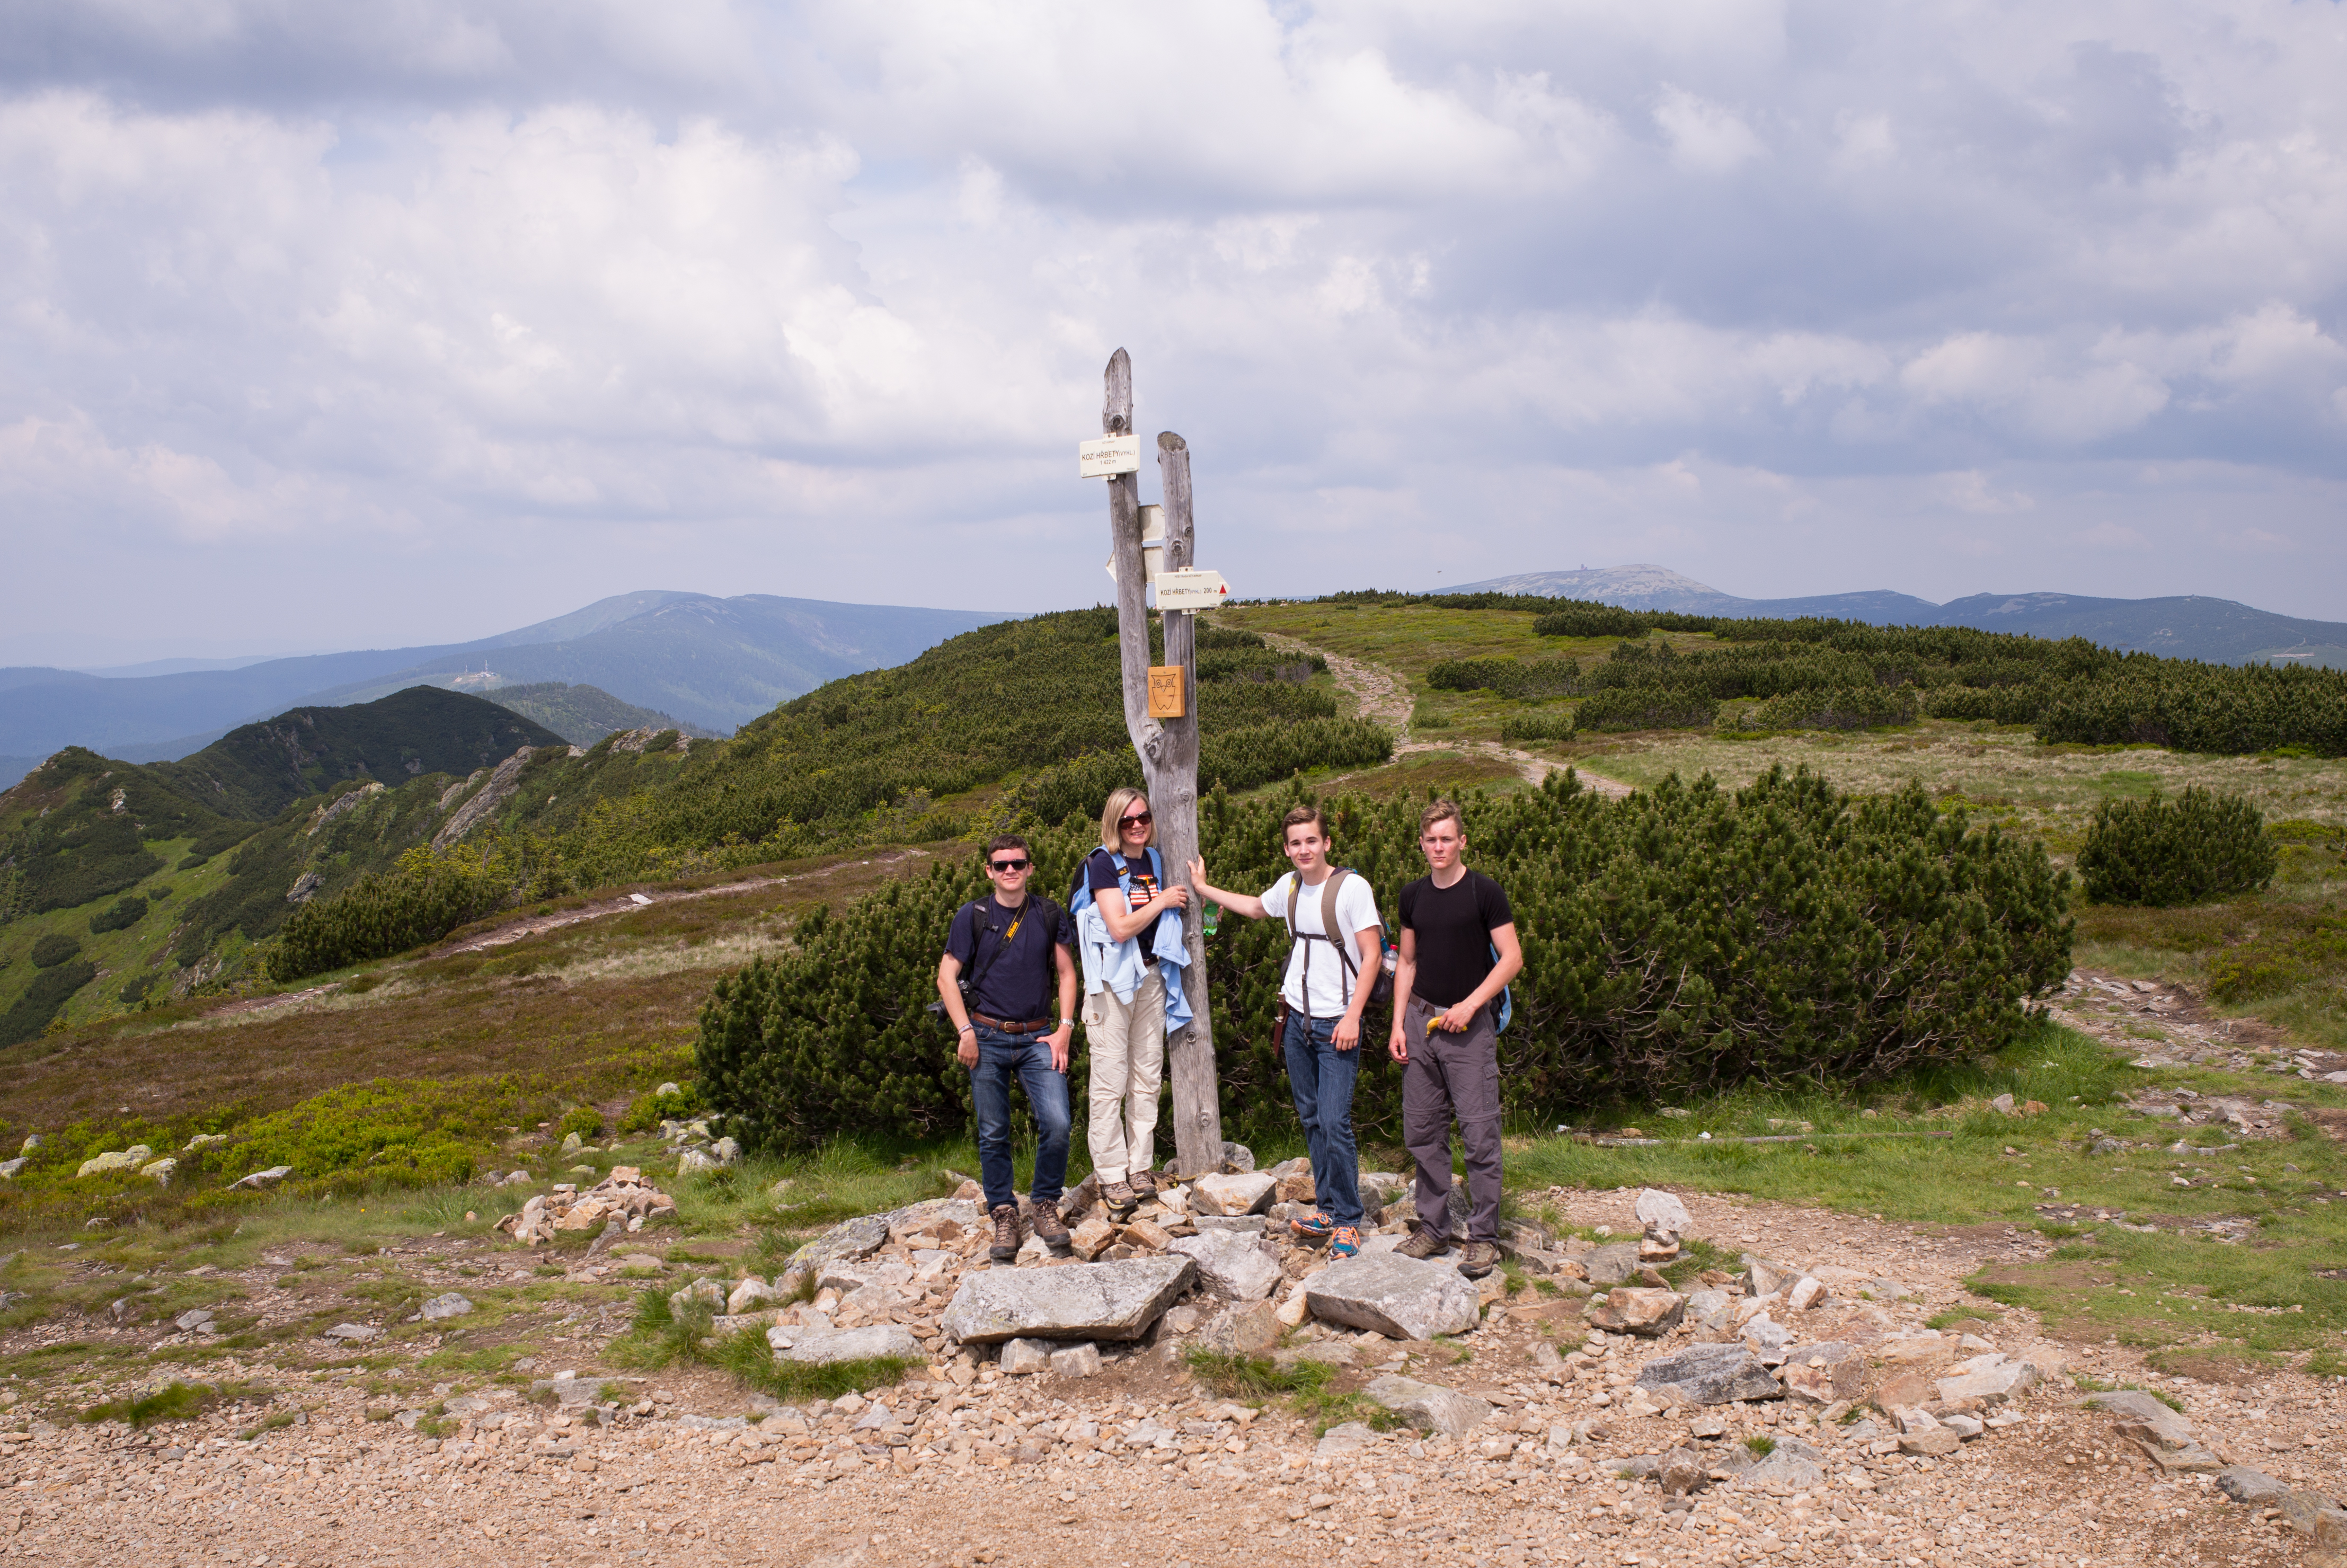
landscape, nature, forest, path, outdoor, mountain, hiking, trail, summer, travel, range, environment, europe, trees, hills, m, geology, mountains, 28, leica, 240, czech, bohemia, cesko, summicron, svaty, krkonose, mlyn, spindleruv, evergreens, snezka, petr, priroda, vylet, active, leto, hory, riesengebirge